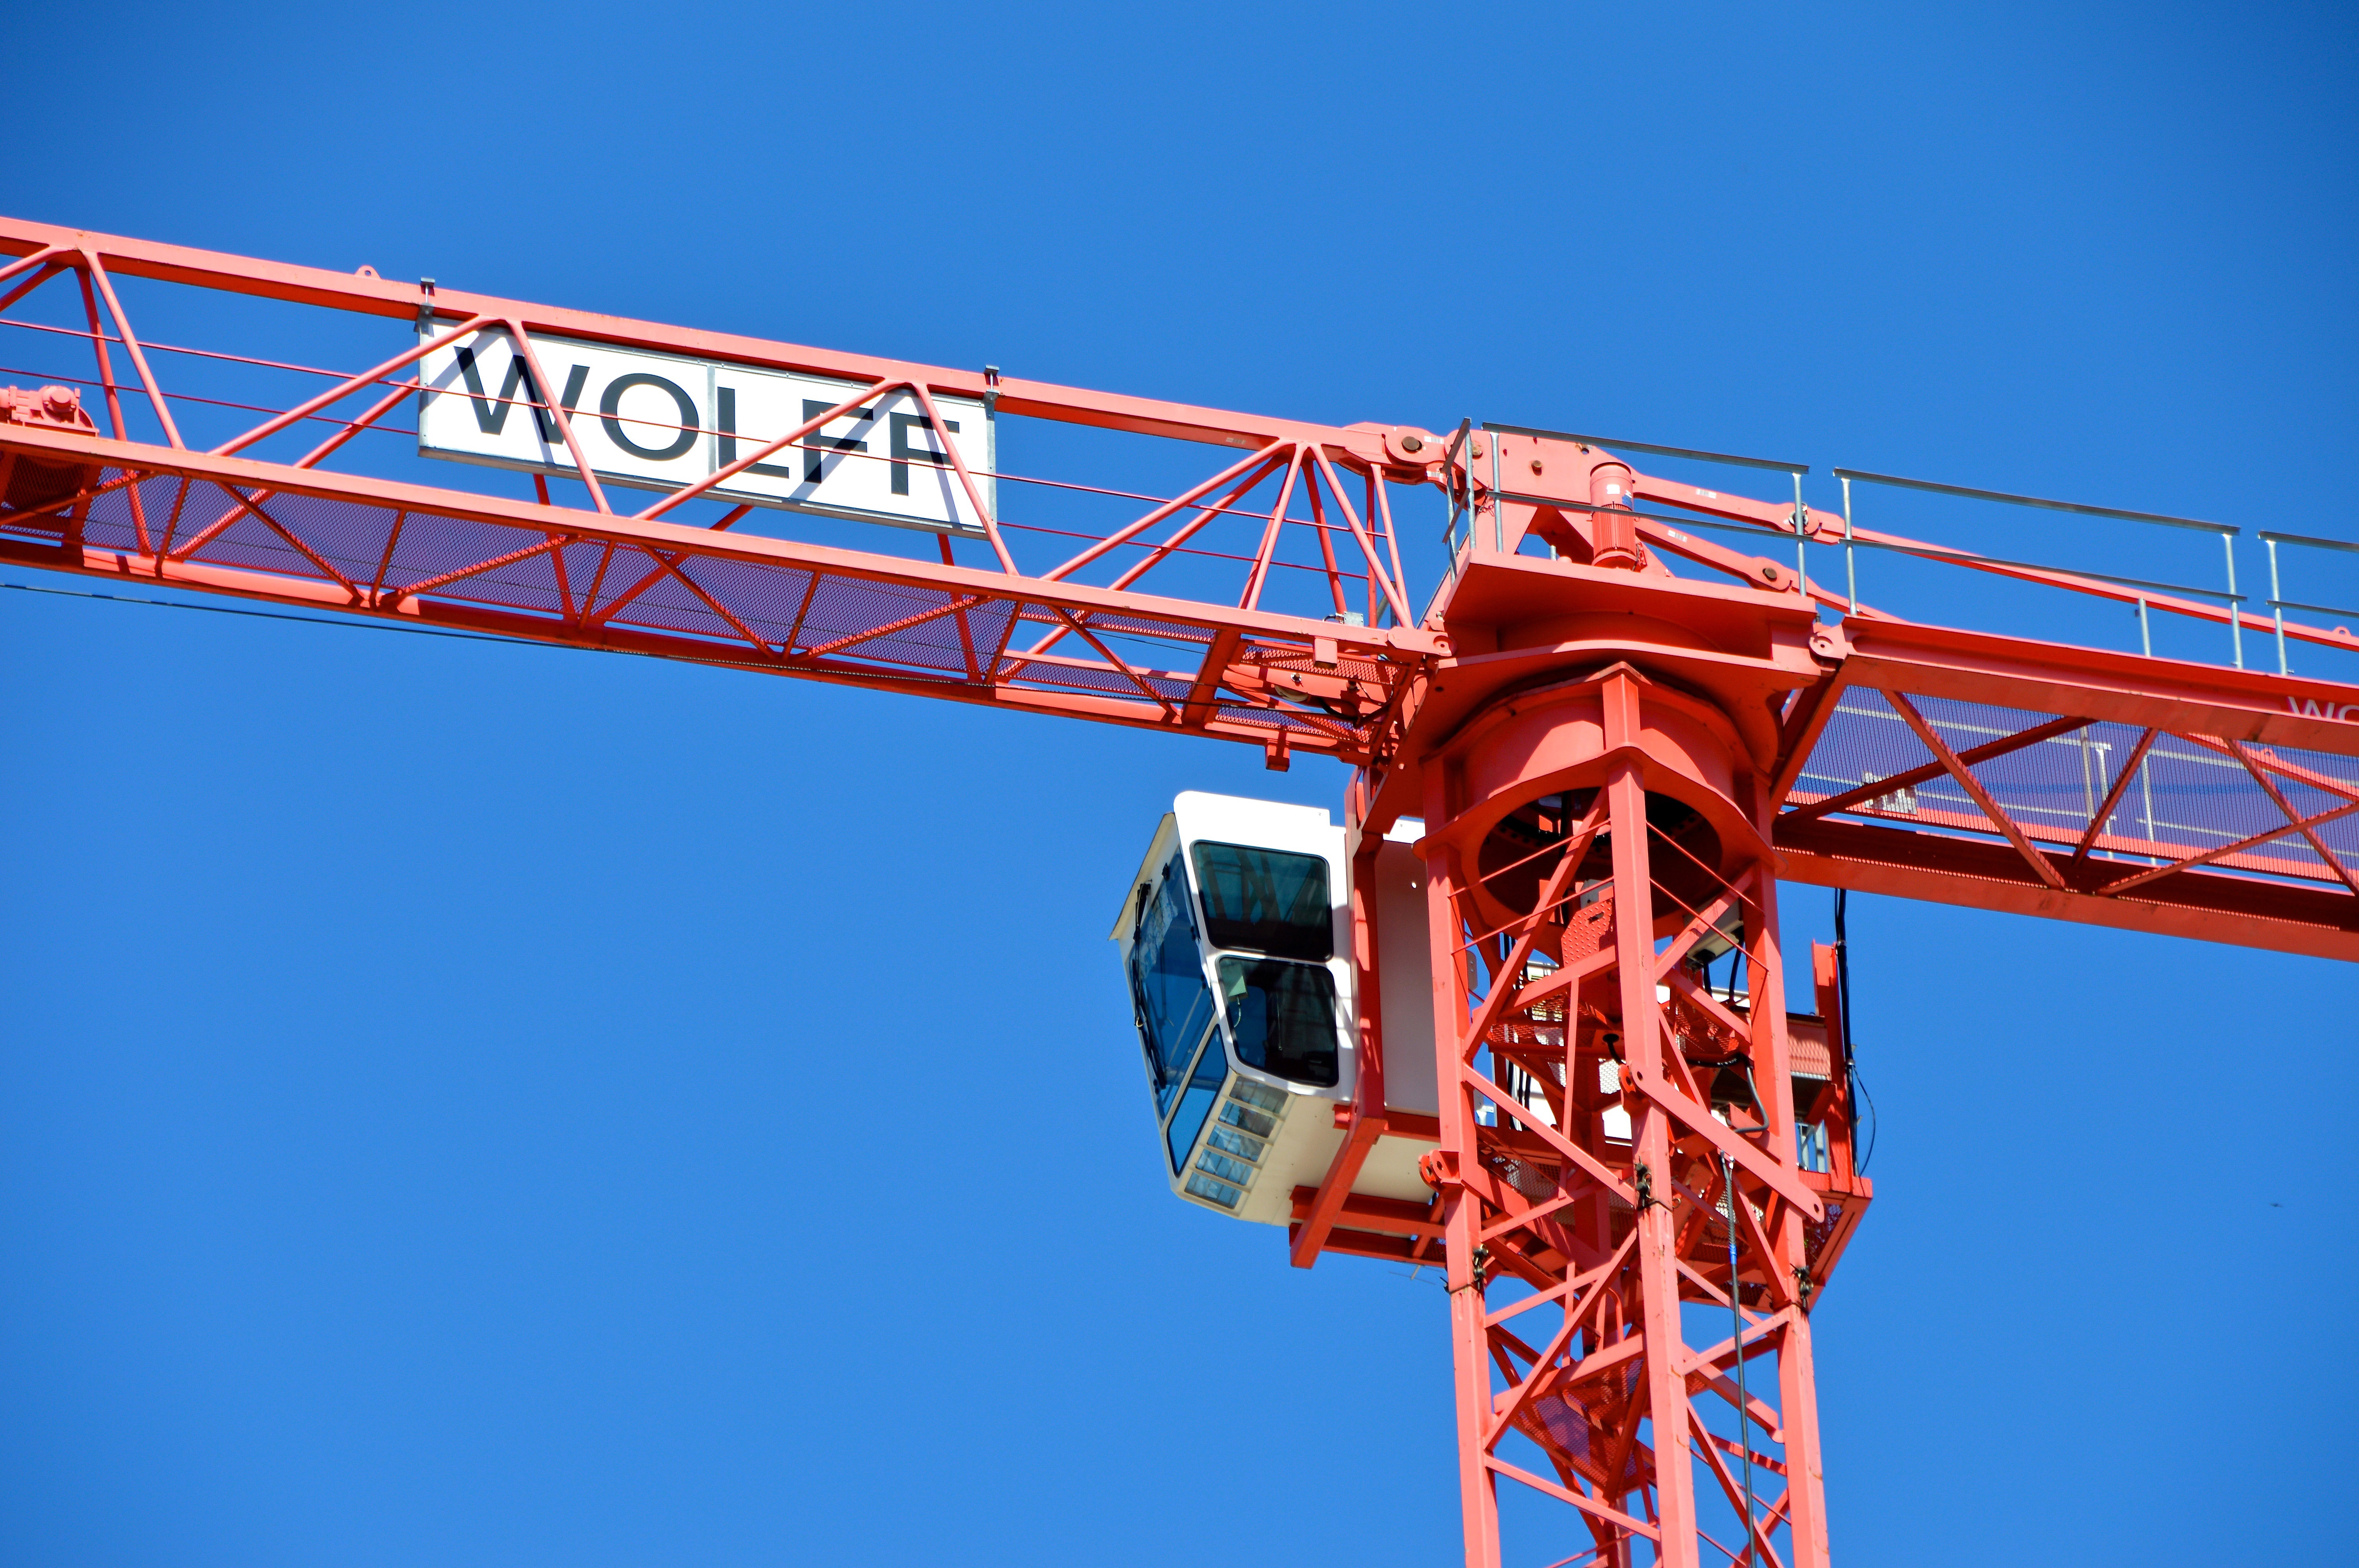
sky, high, red, vehicle, ferris wheel, amusement park, mast, park, blue, roller coaster, crane, site, kranhaus, driver's cab, construction equipment, building construction, amusement ride